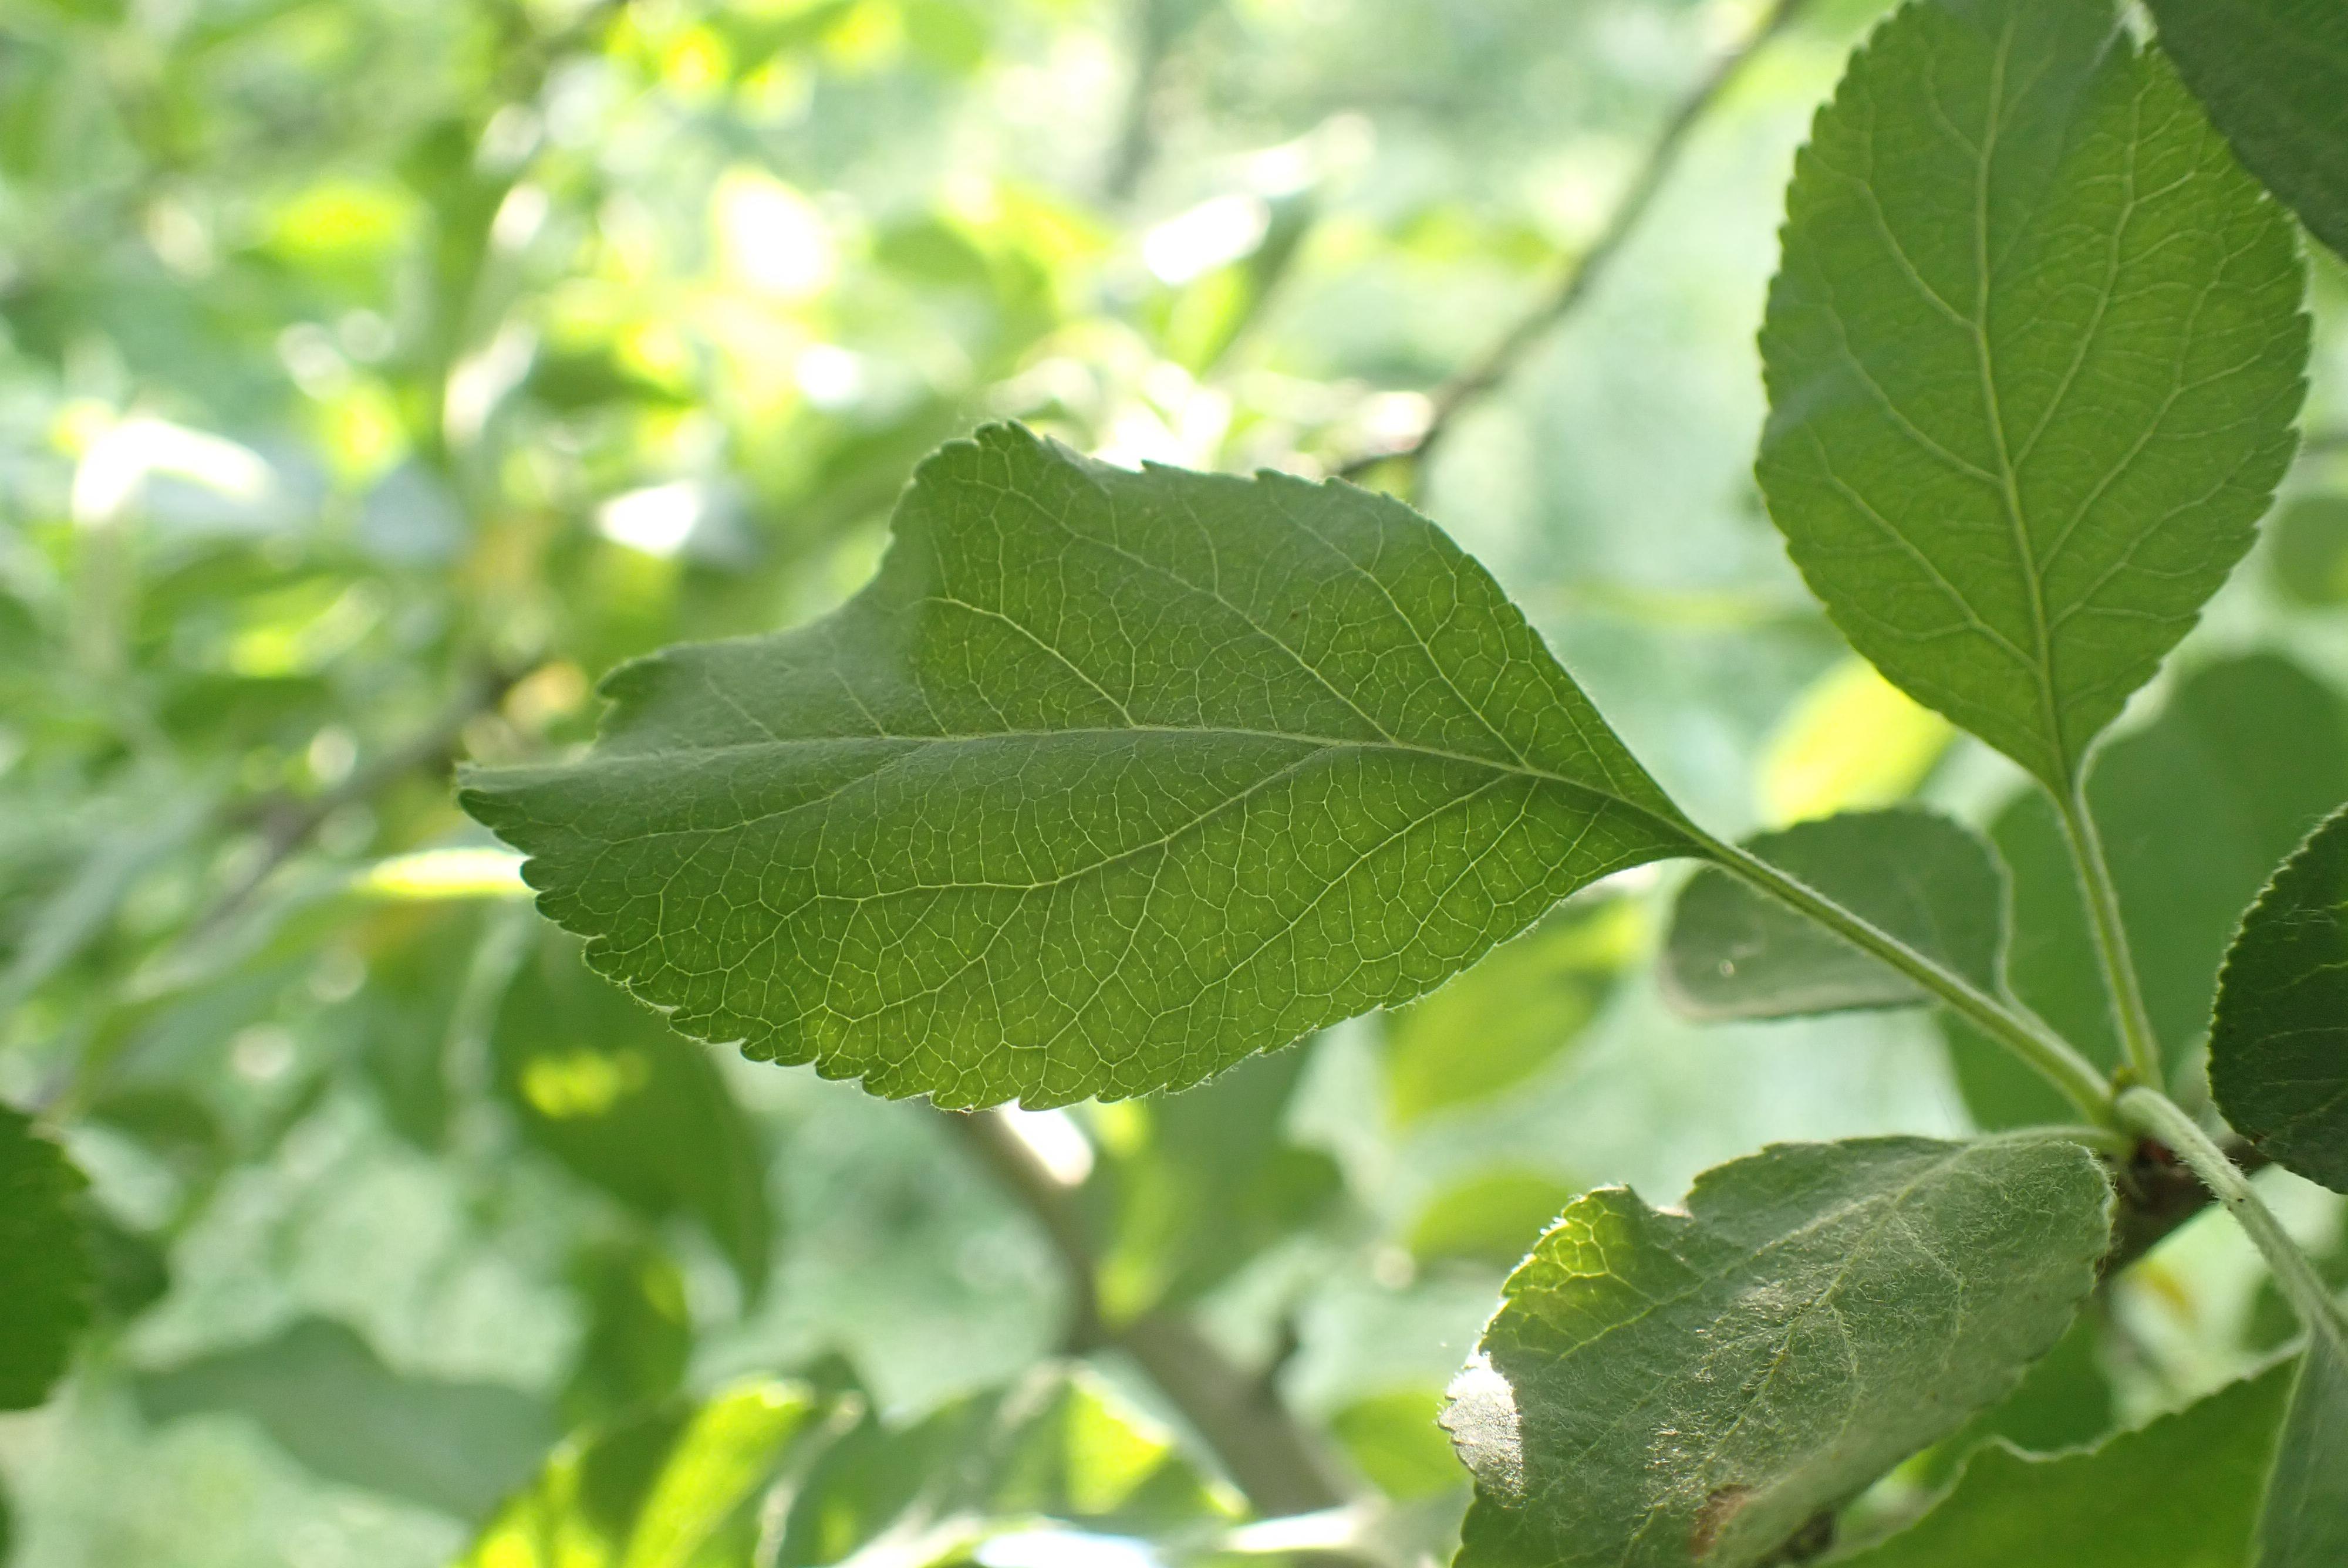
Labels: healthy